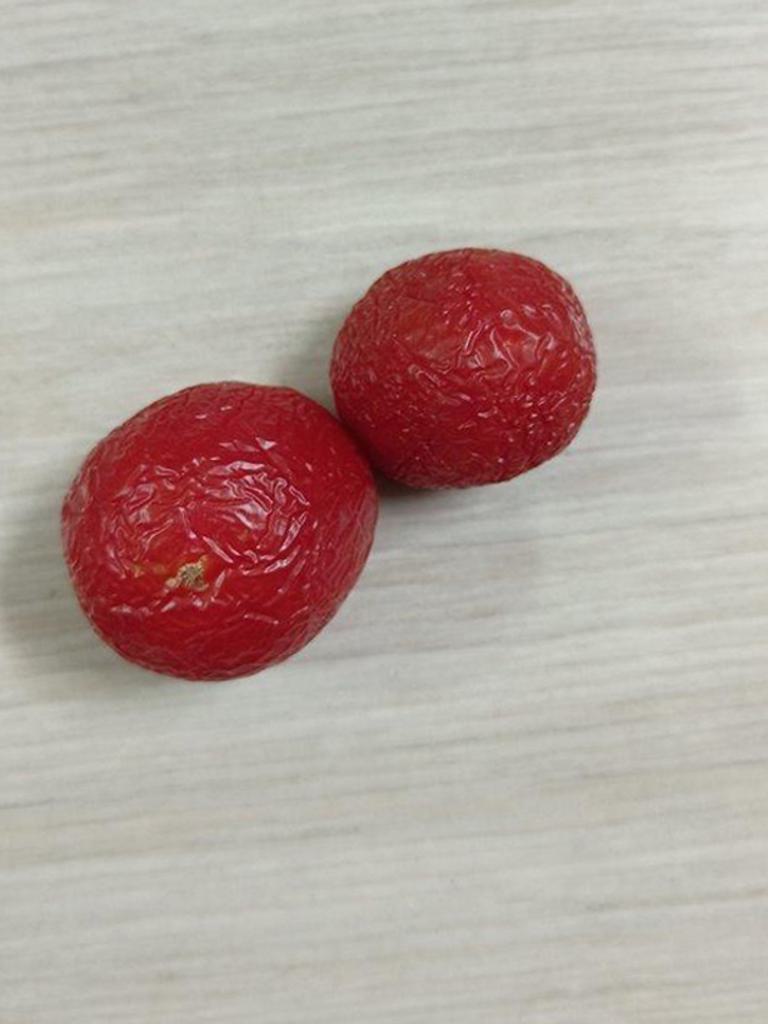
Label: Rotten